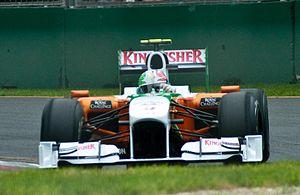
Le Grand Prix automobile d'Australie 2010, disputé sur le circuit de l'Albert Park dans la banlieue de Melbourne le 28 mars 2010, est la vingt-sixième édition du Grand Prix, la 822ᵉ épreuve du championnat du monde de Formule 1 courue depuis 1950 et la seconde manche du championnat 2010.